High School No. 1, Bydgoszcz

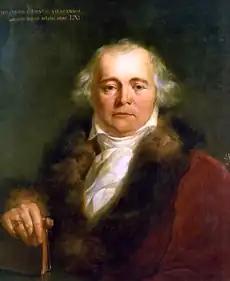
Julian Ursyn Niemcewicz

The Decision of Vienna Congress, liquidating Duchy of Warsaw and dividing its lands between the three partitioning powers, moved Bydgoszcz to the Kingdom of Prussia, as became the capital of one of the two new divisions of the prussian Grand Duchy of Posen. The stature of the city as a center of administrative and business increased, along with the development of education facilities, offering secondary education opportunities to Bydgoszcz inhabitants.